NetBeans

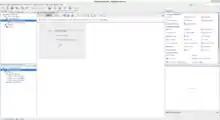
NetBeans GUI Builder

Formerly known as "project Matisse", the GUI design-tool enables developers to prototype and design Swing GUIs by dragging and positioning GUI components.